Line dance

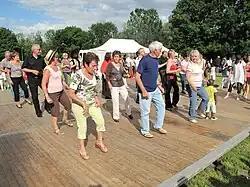
Madison dancers before quarter of turn

The precise origins of line dancing are not entirely clear. Of the confusion, music historian Christy Lane has stated that "If you were to ask 10 people with some knowledge of when line dancing began, you'd probably get 10 different answers". By and large, the growth and popularity of line dancing has mainly been tied to country and western music.